Medway Parish (Cowper County), New South Wales

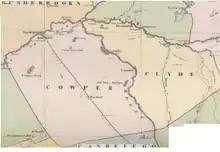
Map of Clyde and Cowper Counties 1886 by John Sands.

Medway Parish, New South Wales is a Bounded locality of Bogan Shire and a civil Parish of Cowper County, New South Wales, a cadasteral division of central New South Wales.